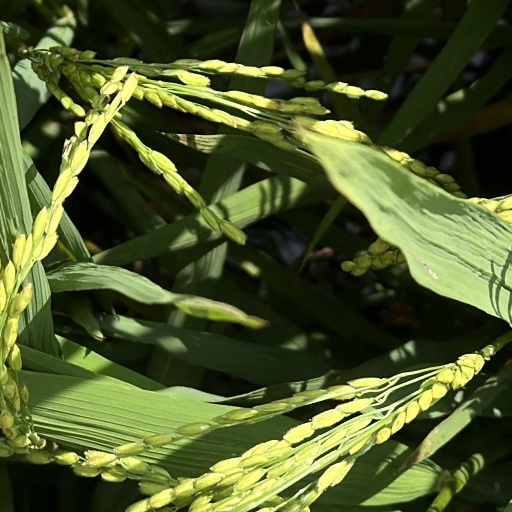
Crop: rice